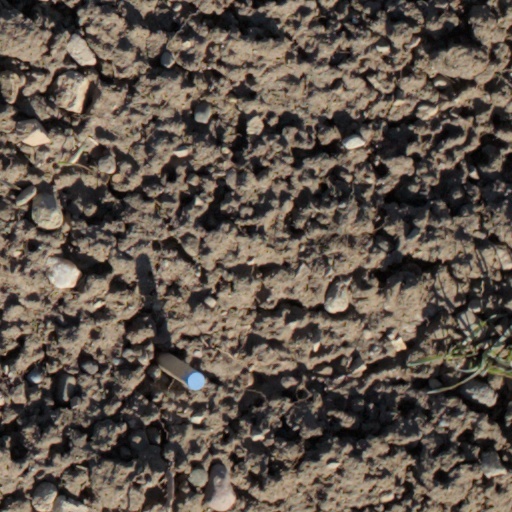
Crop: wheat